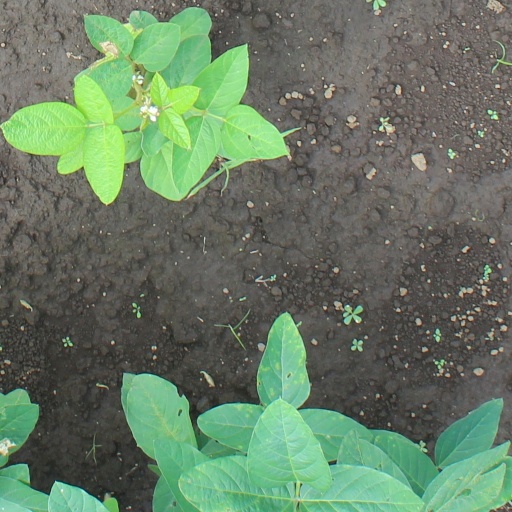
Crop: soybean